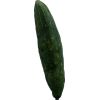
Label: Cucumber 3